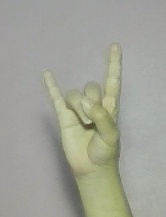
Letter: la